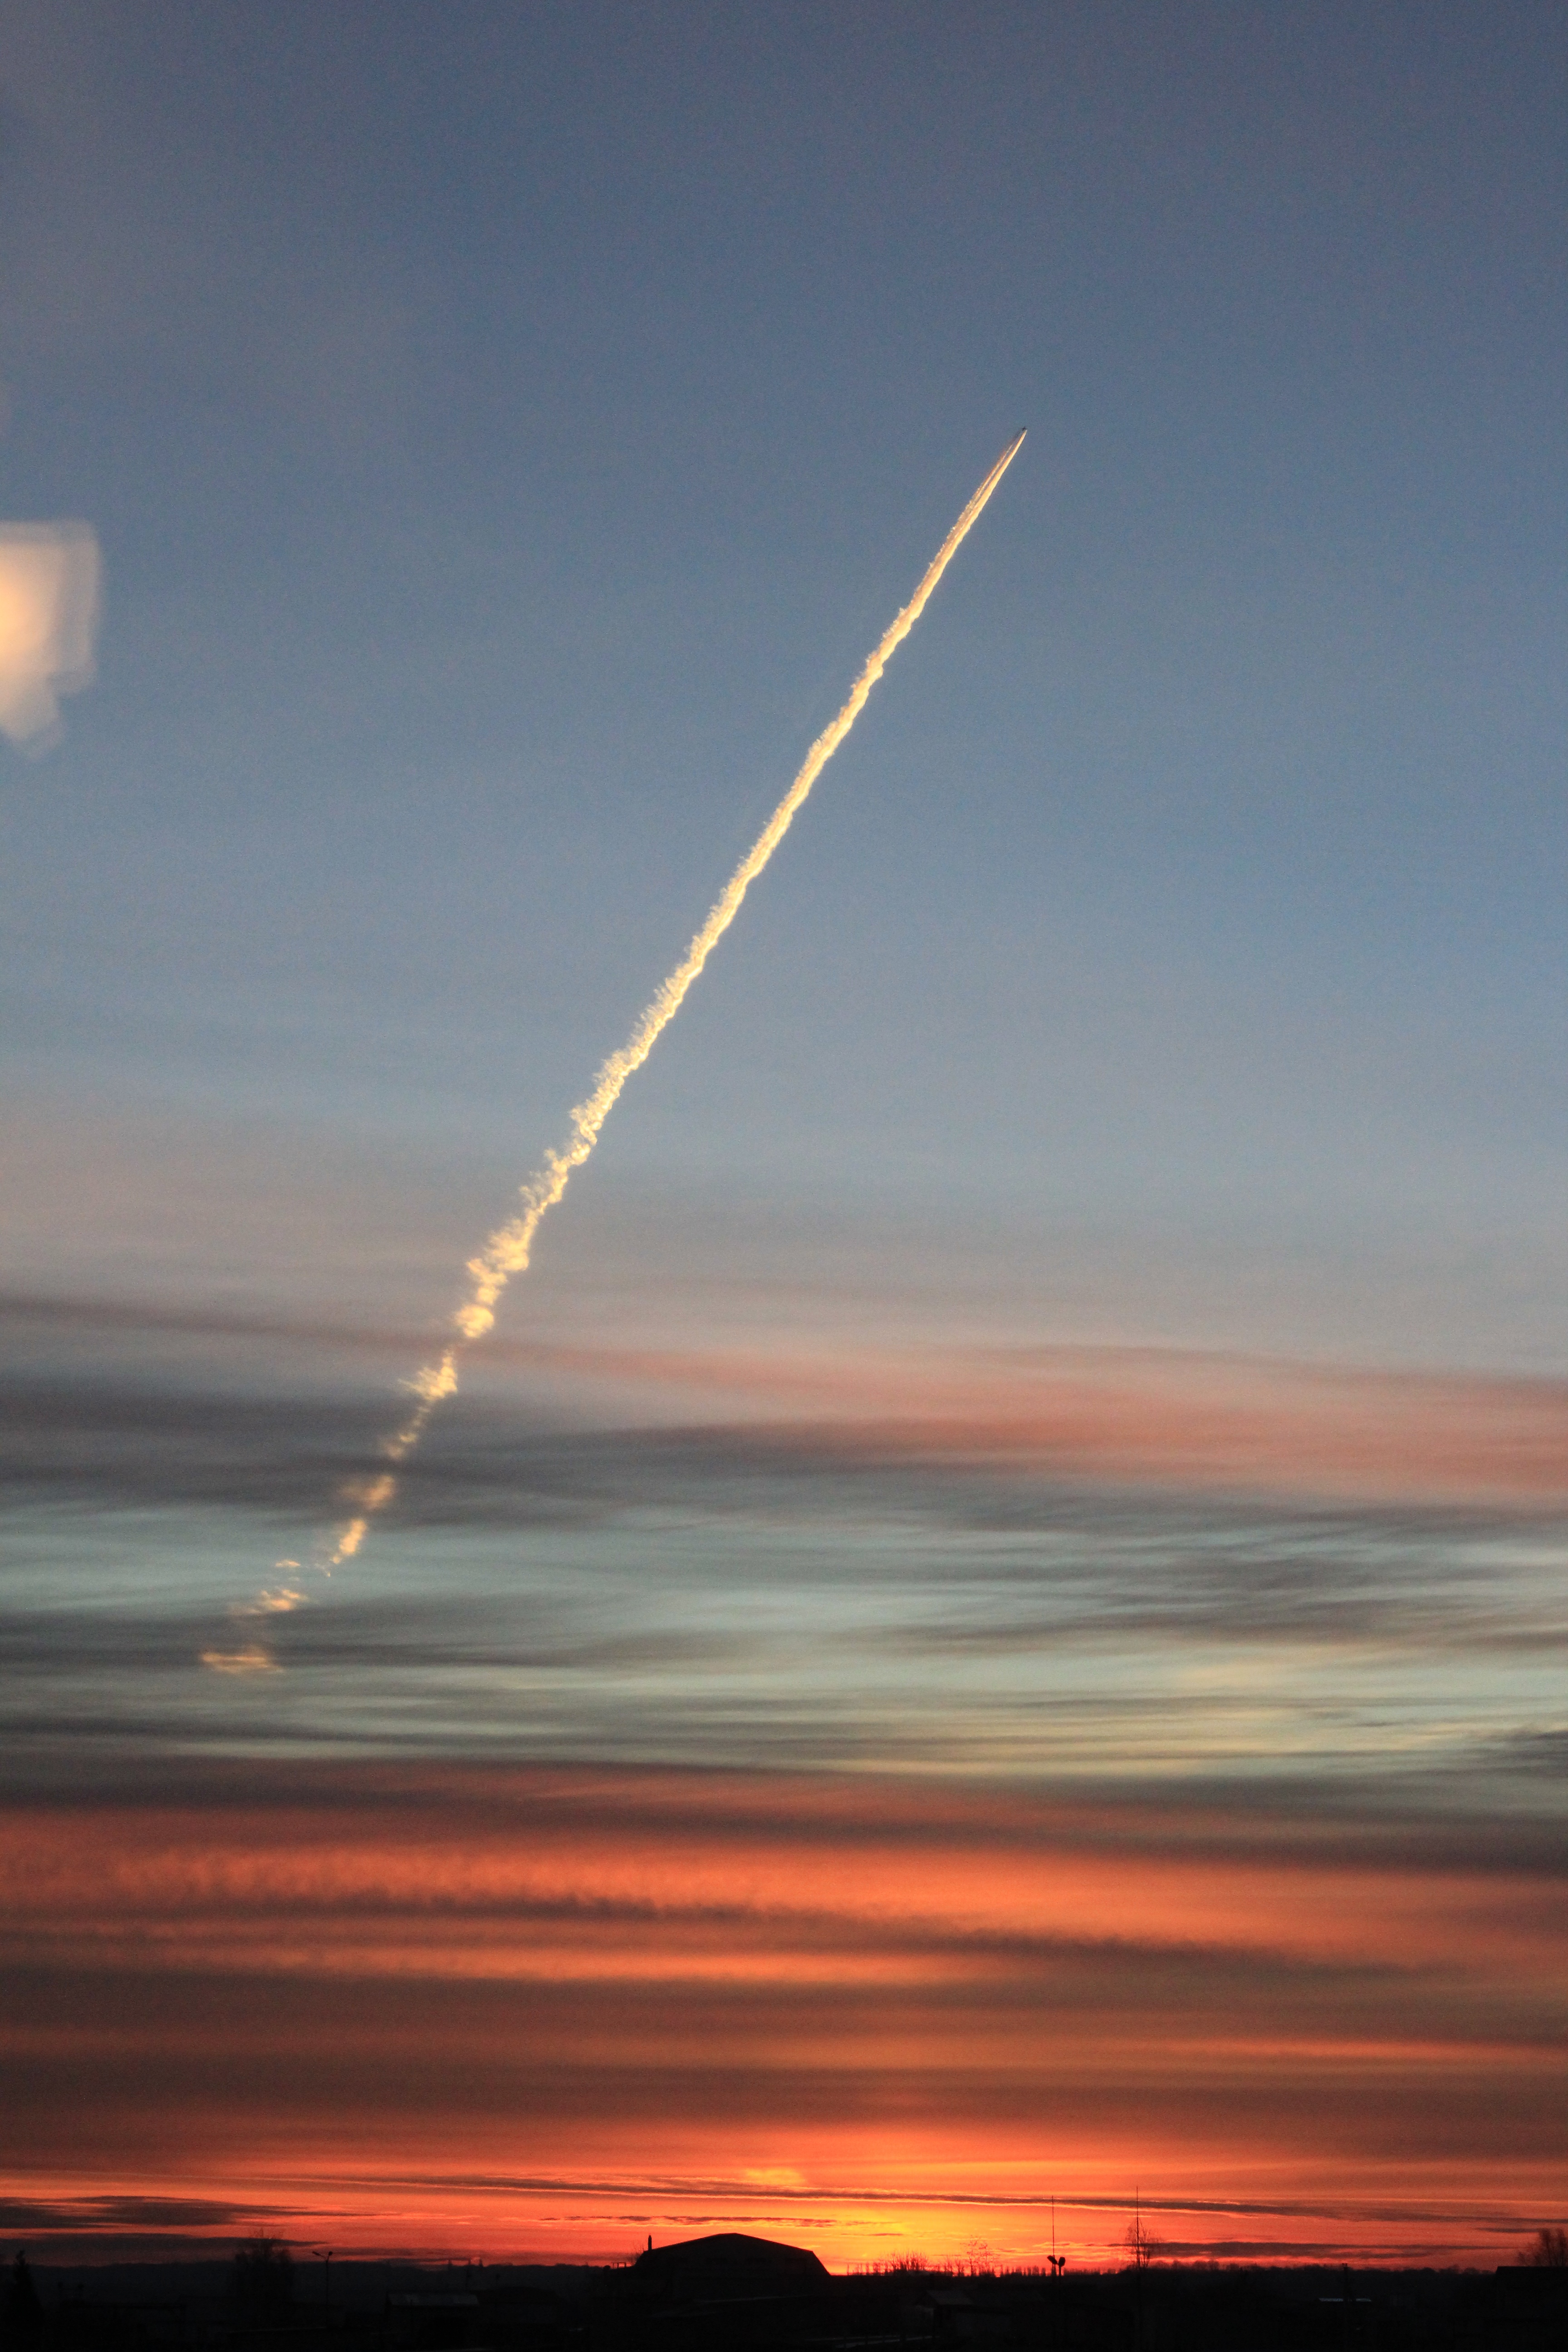
sea, horizon, cloud, sky, sun, sunrise, sunset, morning, dawn, atmosphere, dusk, evening, vehicle, afterglow, atmosphere of earth